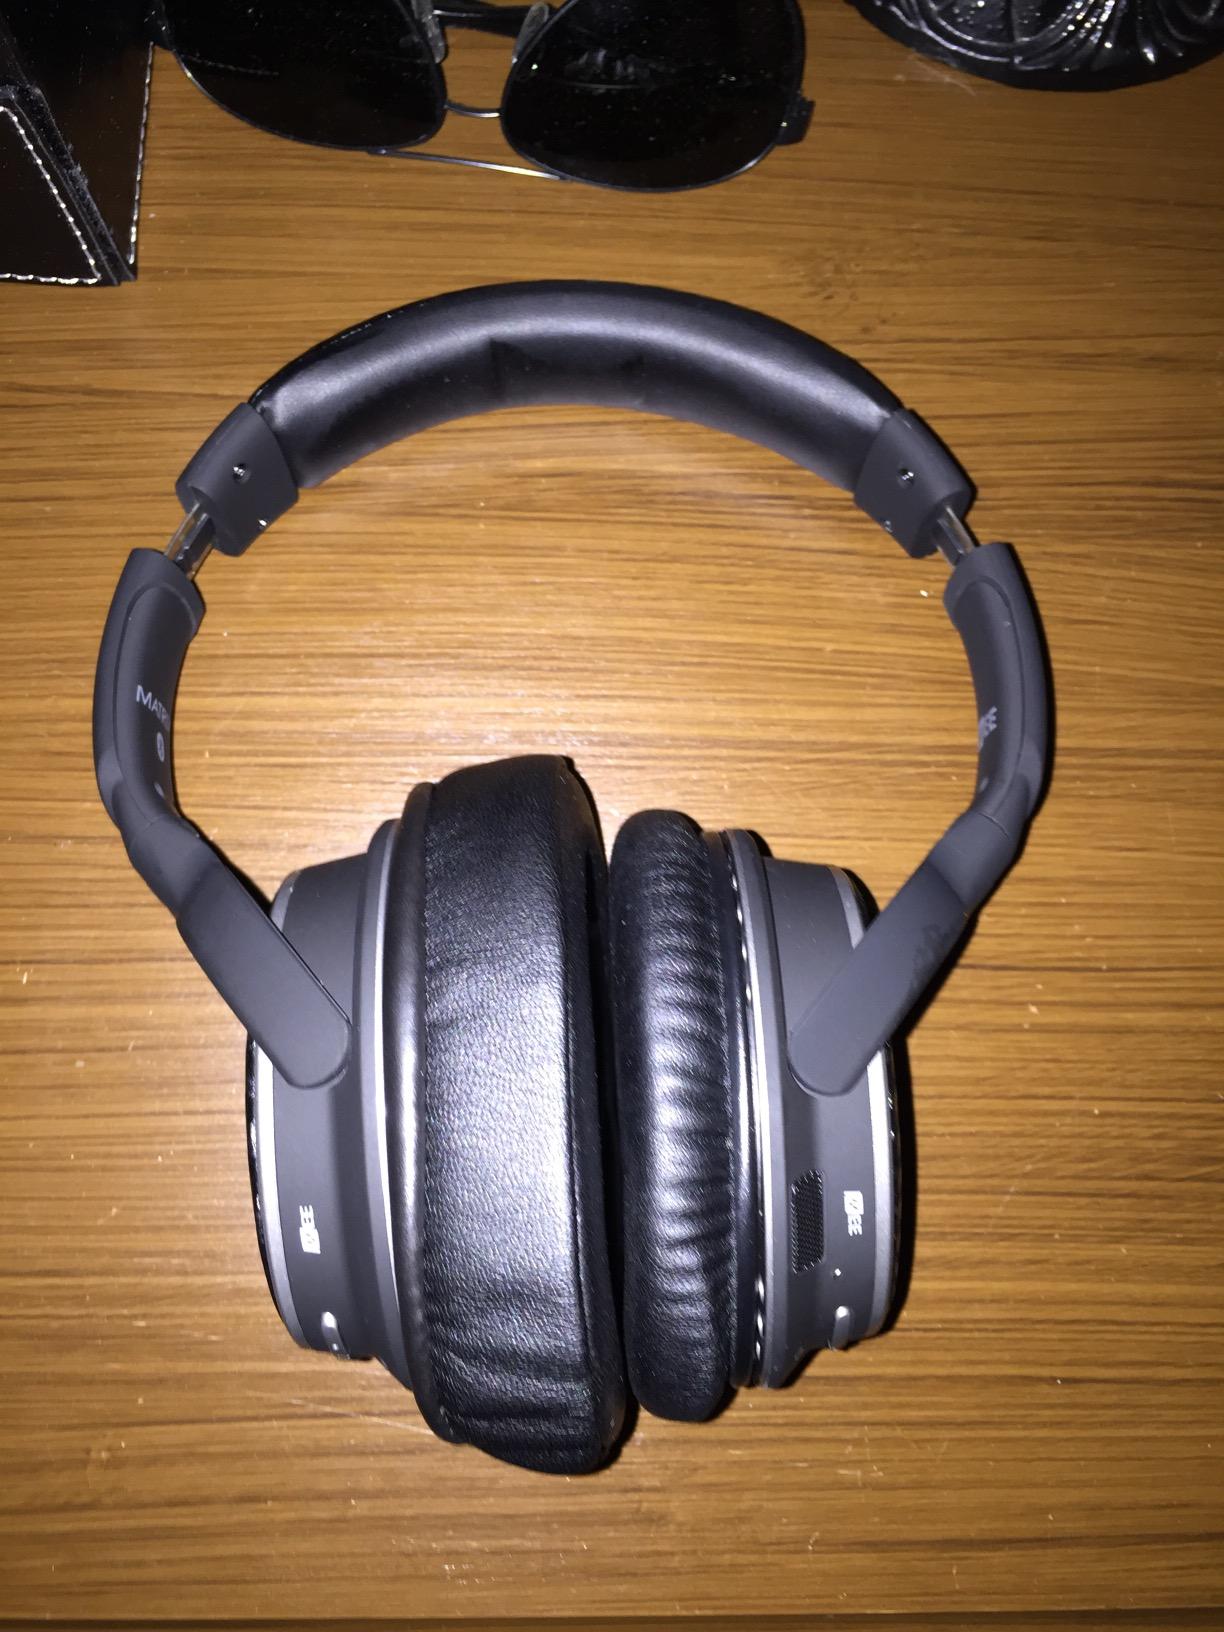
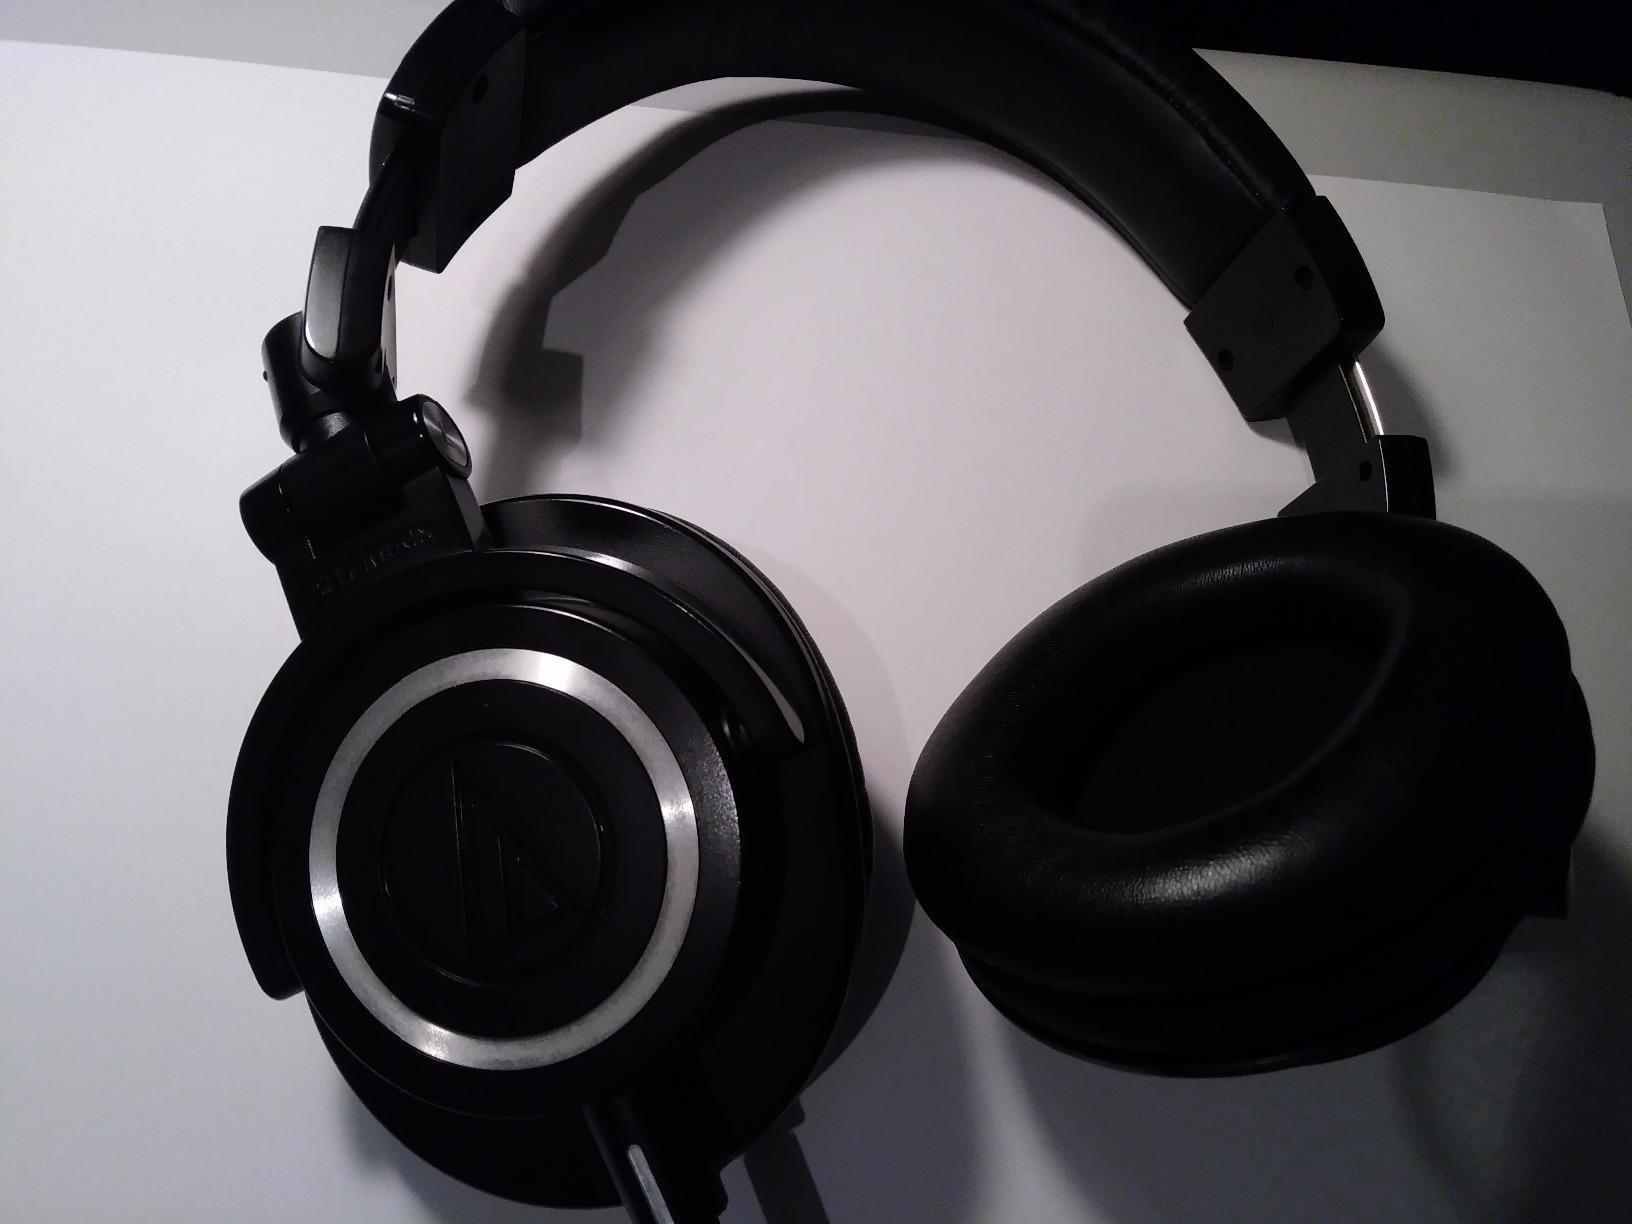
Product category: headphones
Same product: no